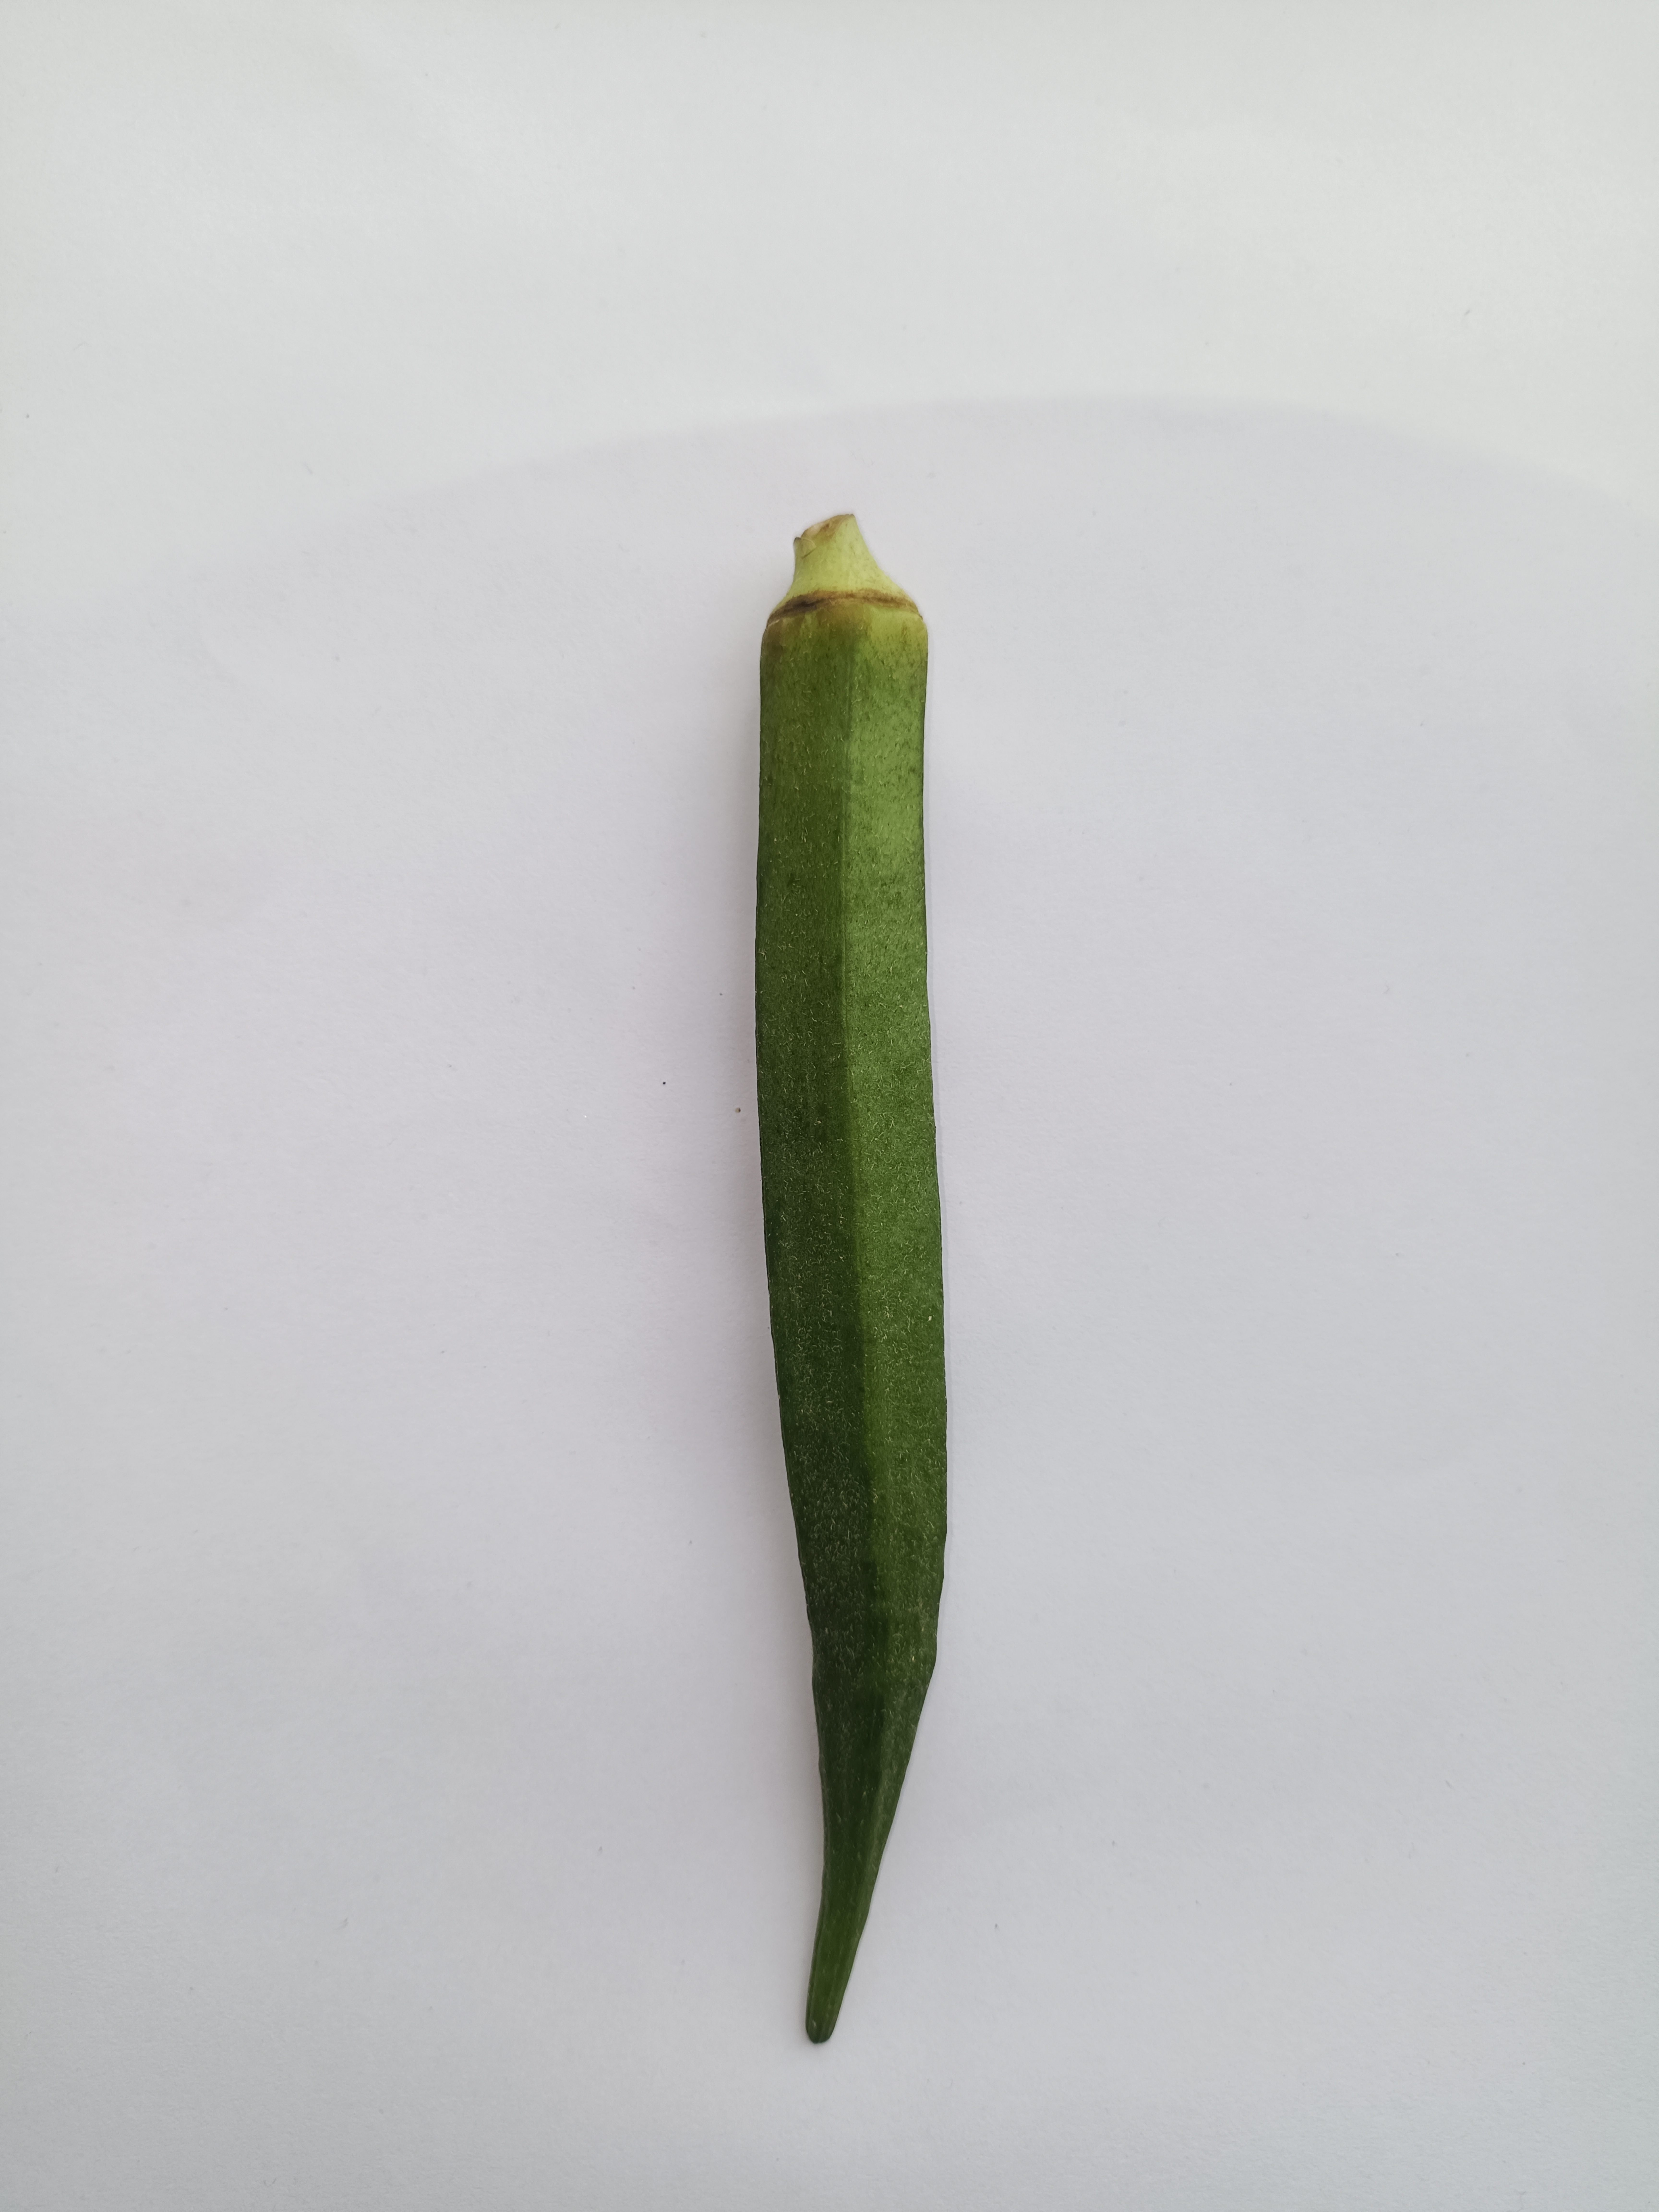
Label: Abelmoschus esculentus